Gustave Caillebotte

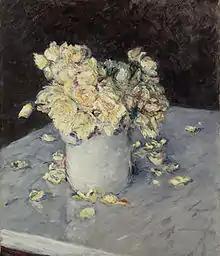
Caillebotte's own "Yellow Roses in a Vase" (1882), Dallas Museum of Art

While Caillebotte was known for his urban and domestic scenes, he also painted many rural scenes of the area around his home in the years before his death. His work had shifted to en plein air works of landscape painting, especially river scenes.